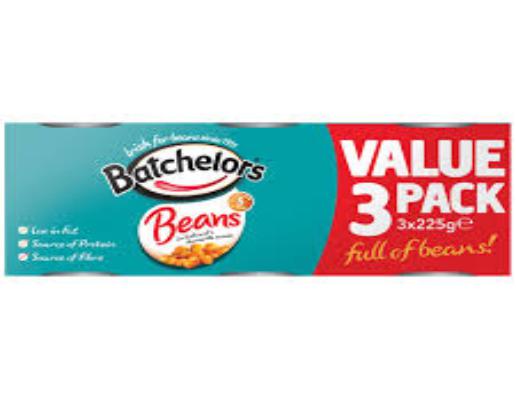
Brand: Batchelors
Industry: Food